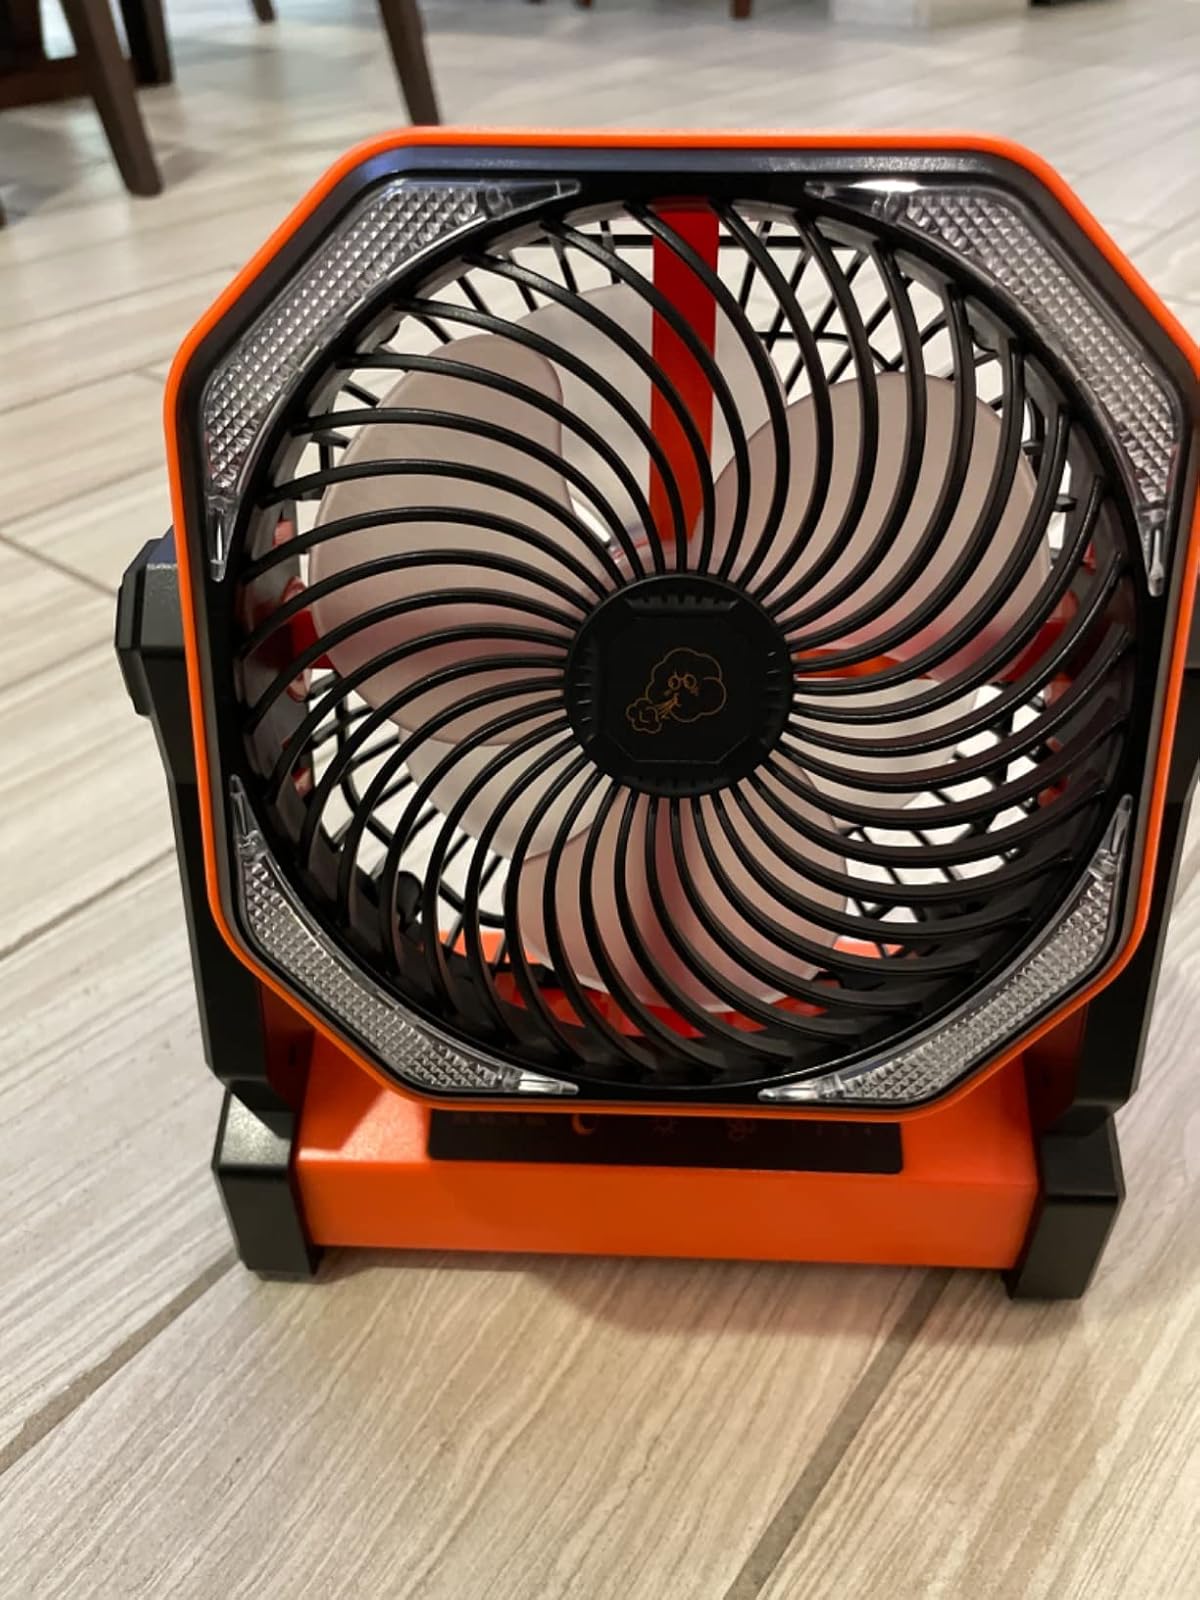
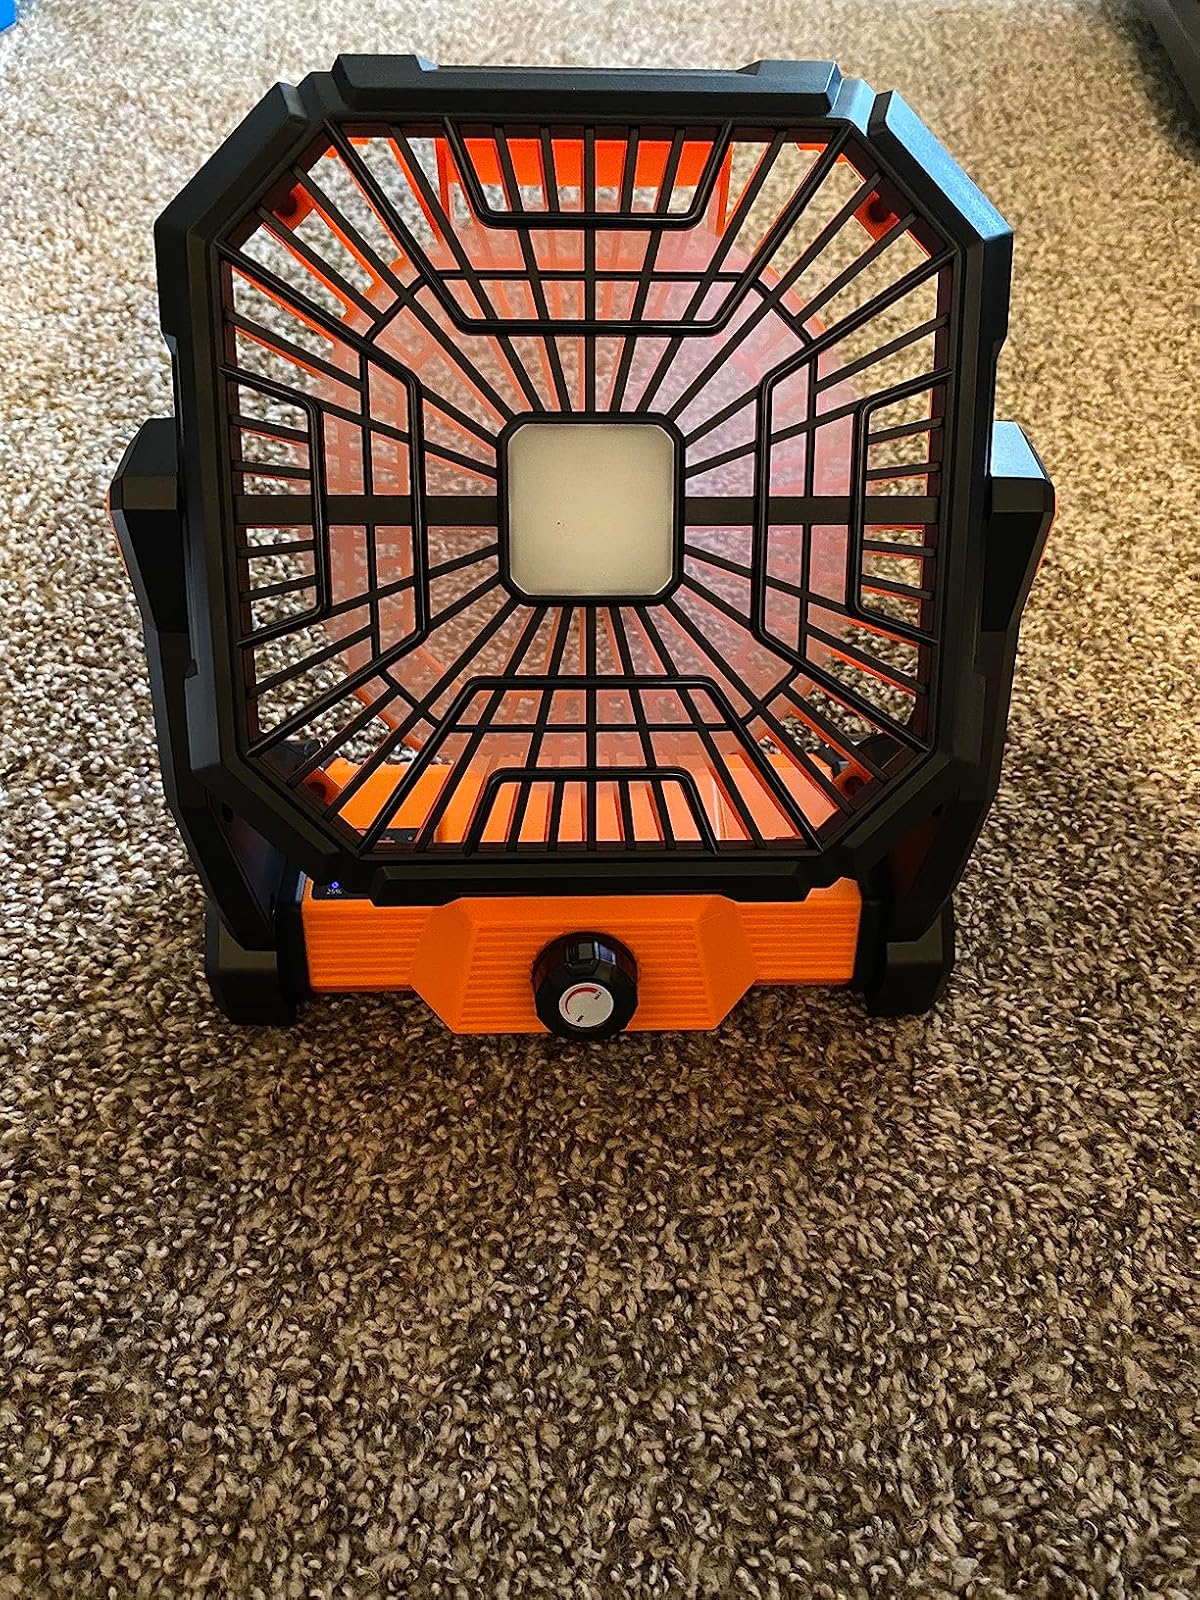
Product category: lantern
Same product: no